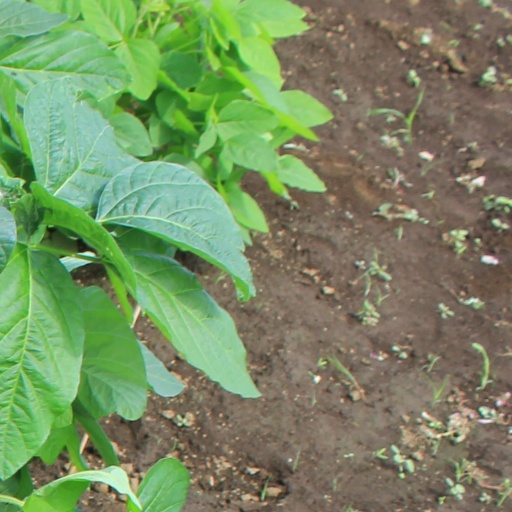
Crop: soybean